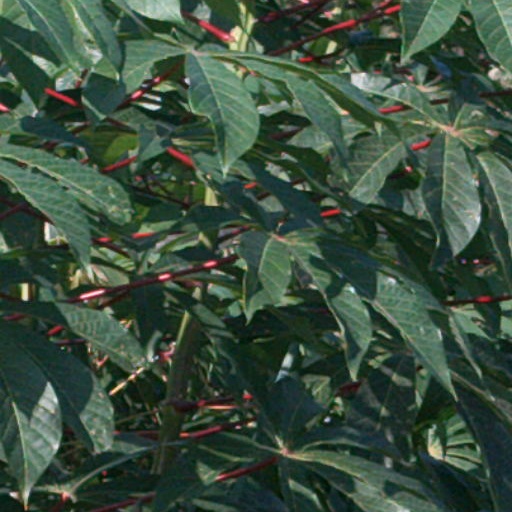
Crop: cassava